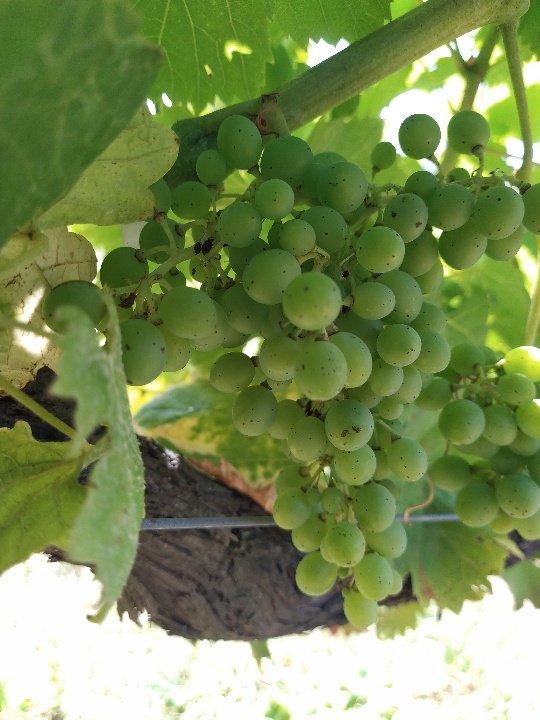
Berries visible: 92
Grape clusters: 1